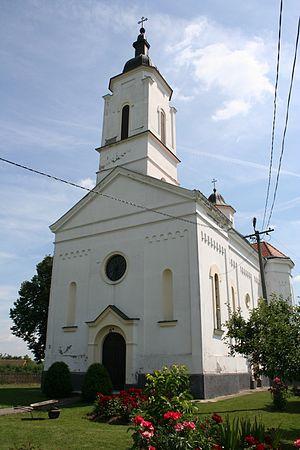
Mehovine est un village de Serbie situé dans la municipalité de Vladimirci, district de Mačva. Au recensement de 2011, il comptait 541 habitants.
L'éparchie de Šabac est une circonscription de l'Église orthodoxe serbe. Elle a son siège à Šabac et, en 2016, elle a à sa tête l'évêque Lavrentije.